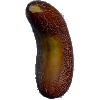
Label: Cucumber Ripe 1